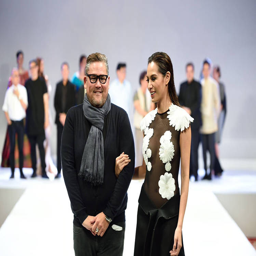
fashion designer unveils his designs at a recent fashion show